Sky position (RA, Dec in degrees): 201.84, 11.251
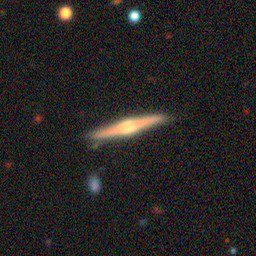
Galaxy morphology: Edge-on Galaxies with Bulge